Nigerian National Democratic Party

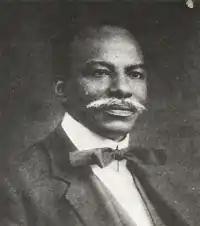
Herbert Macaulay, the party's founder

The NNDP was founded in on 24 June 1923 by Herbert Macaulay, the party's first leader. The party was created to take advantage of the new Clifford Constitution, which succeeded the 1914 Nigerian Council. The NNDP successfully organized various Lagos interest groups into a single group that was able to compete politically. The (NNDP) ran many candidates for seats in the 1922 elections for the Lagos Legislative Council, winning three seats.